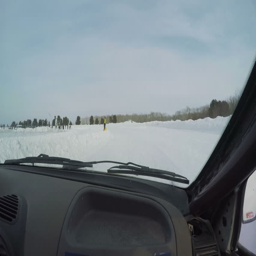
racer rides on the winter road in a forest